Sky position (RA, Dec in degrees): 235.365, 4.739
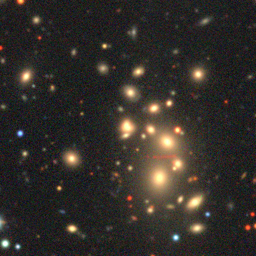
Galaxy morphology: Merging Galaxies